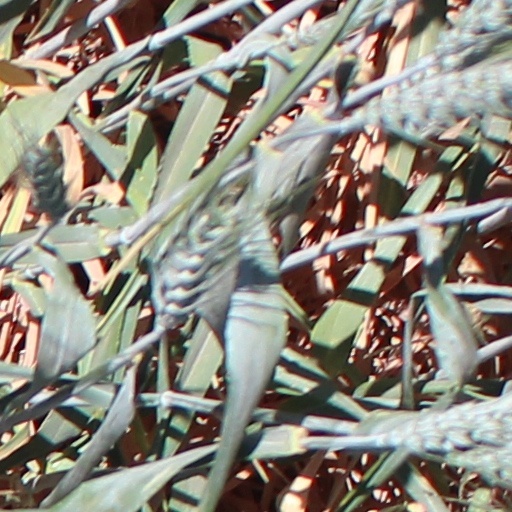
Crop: wheat